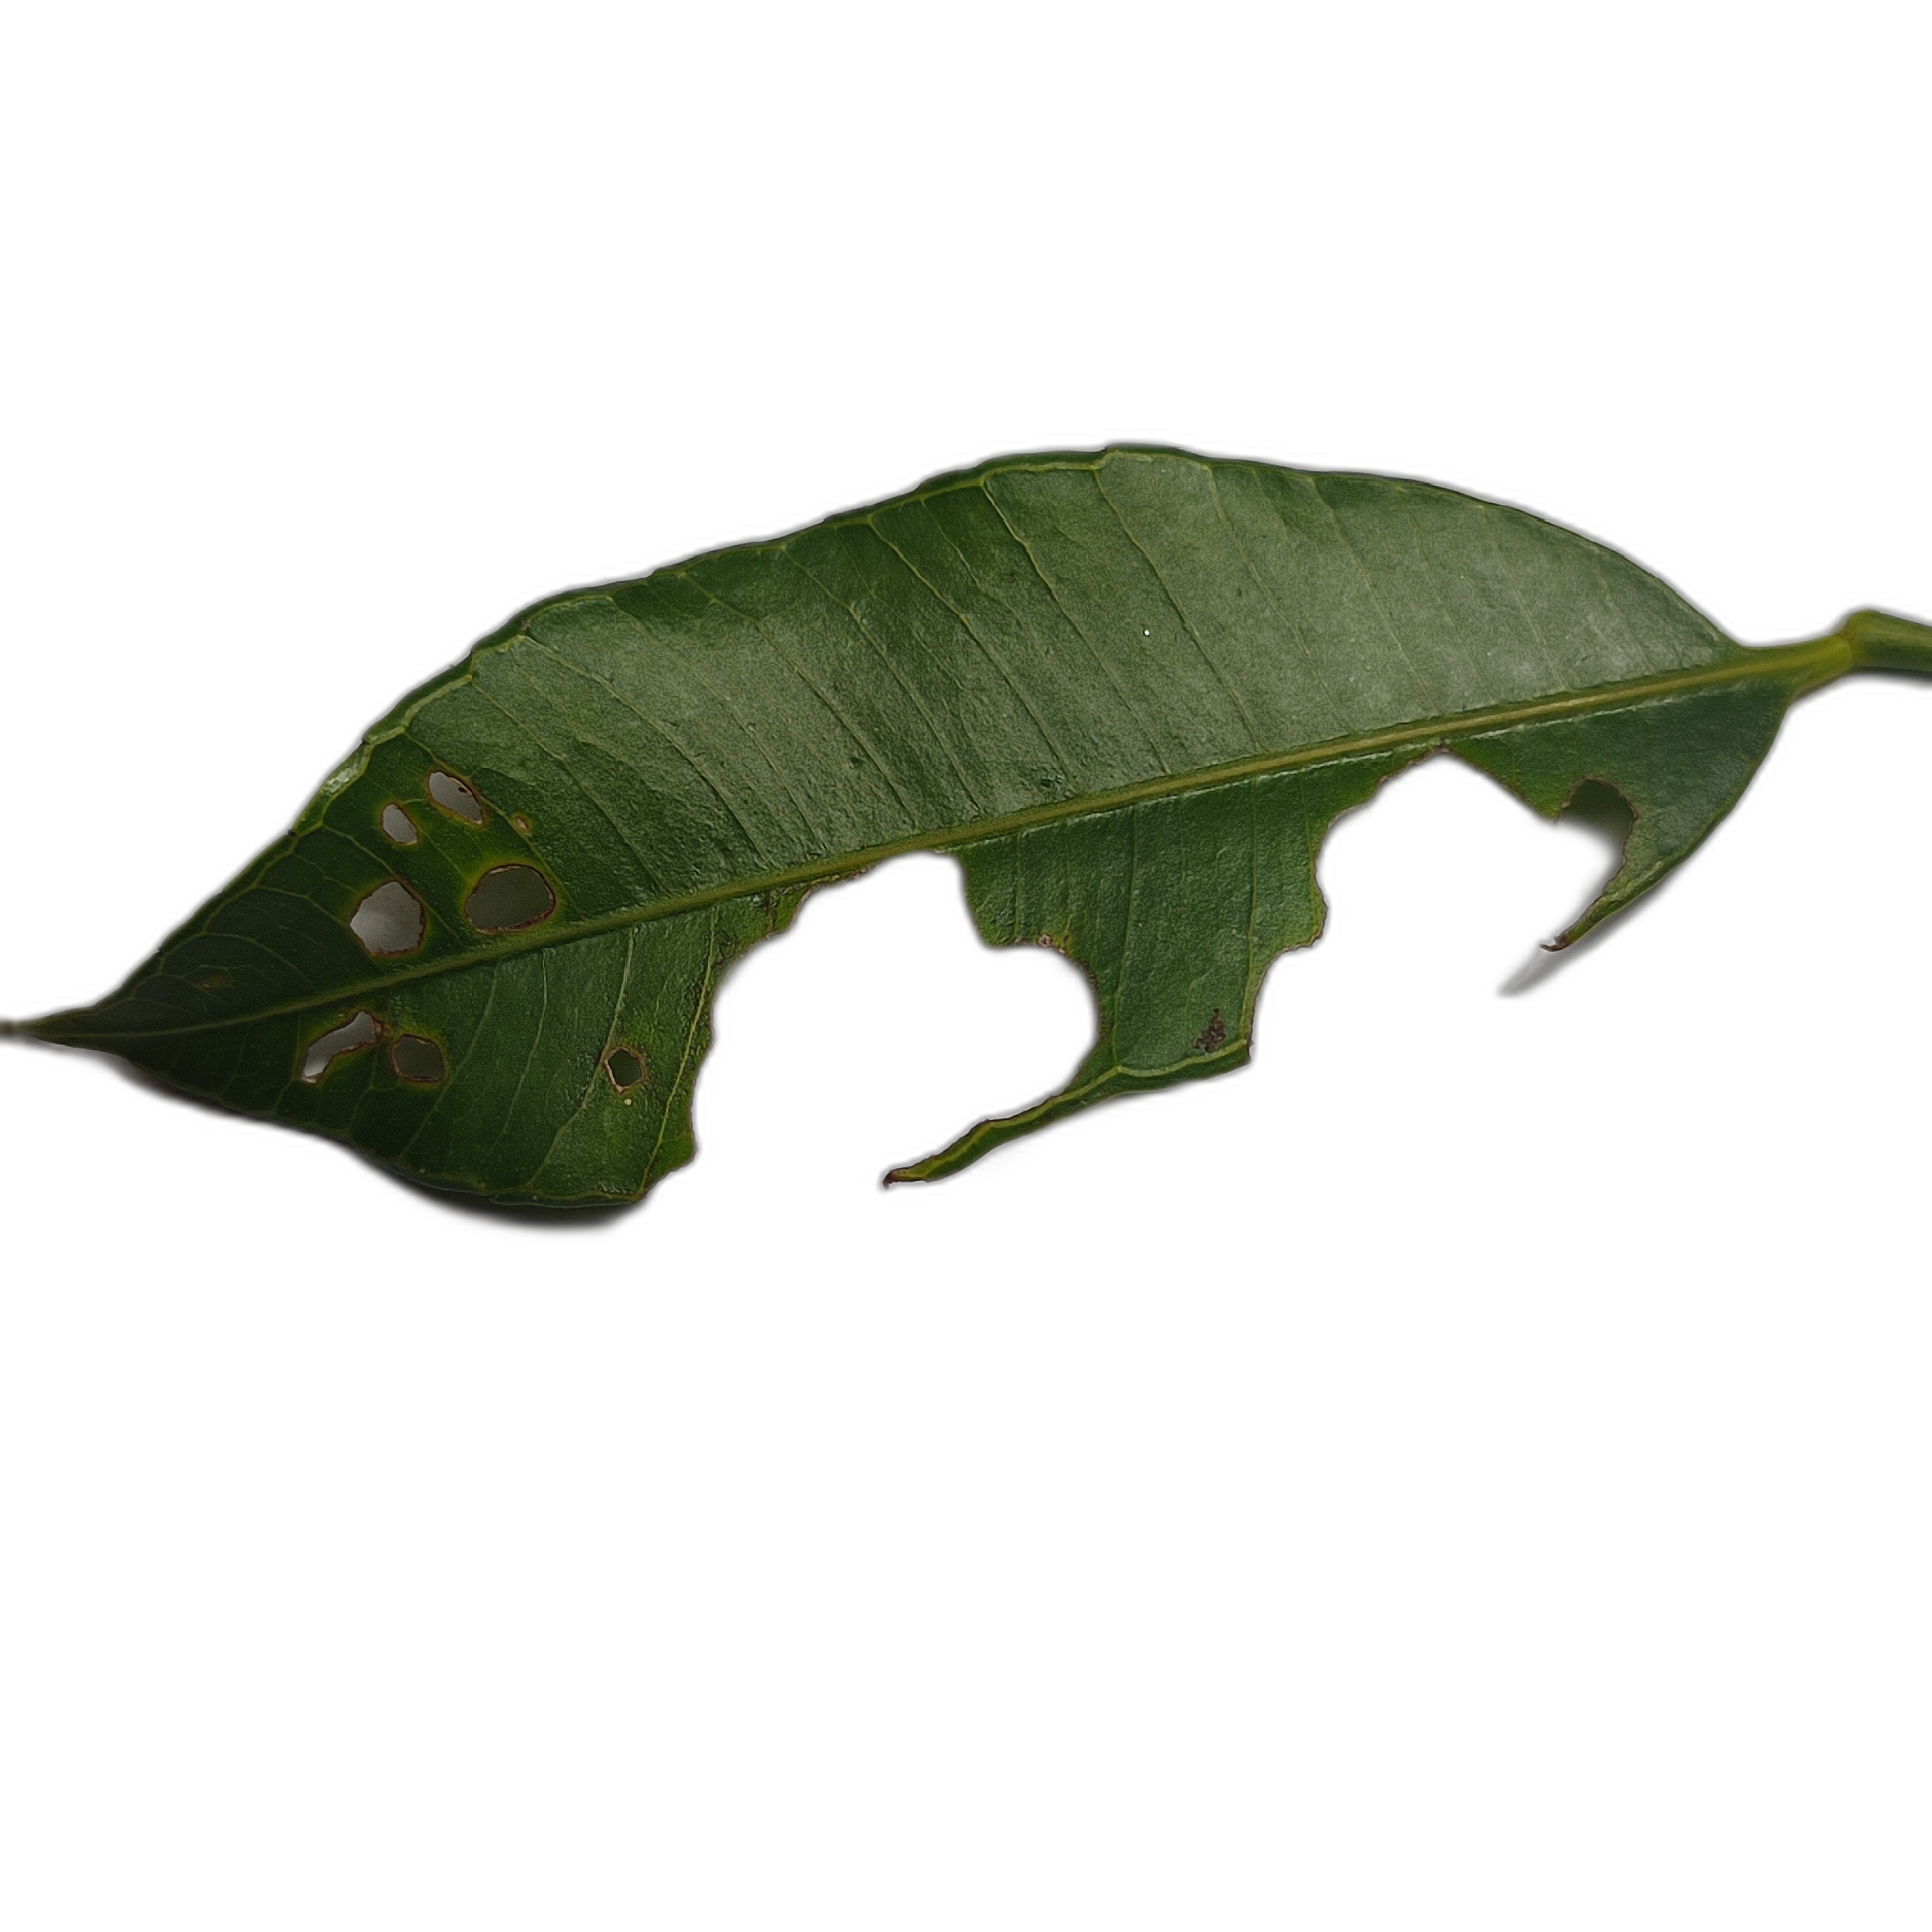
Label: not_healthy